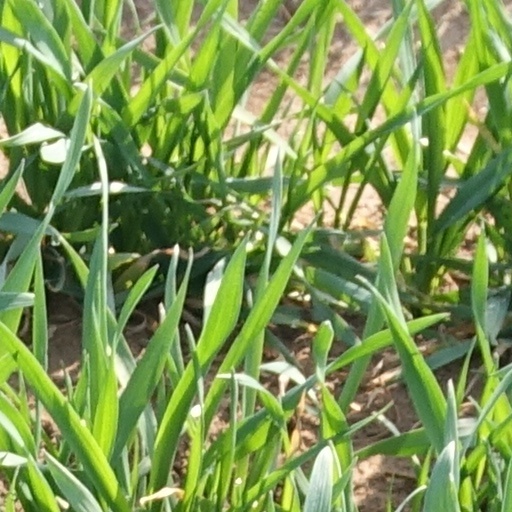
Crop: wheat